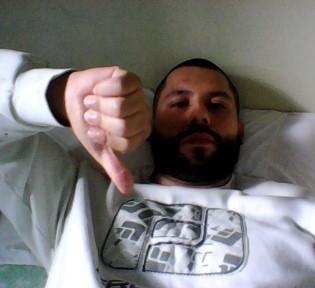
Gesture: dislike